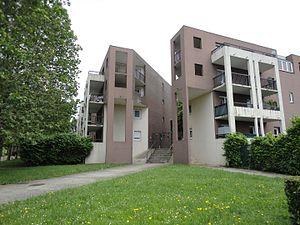
Dramane Diarra, né le 19 novembre 1980 à Paris, est un joueur de basket-ball français de 2,03 m, évoluant au poste de pivot.